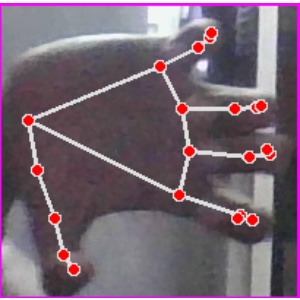
अक्षर: त